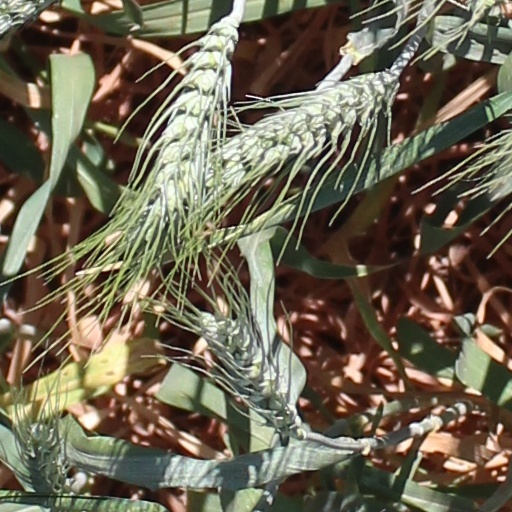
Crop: wheat